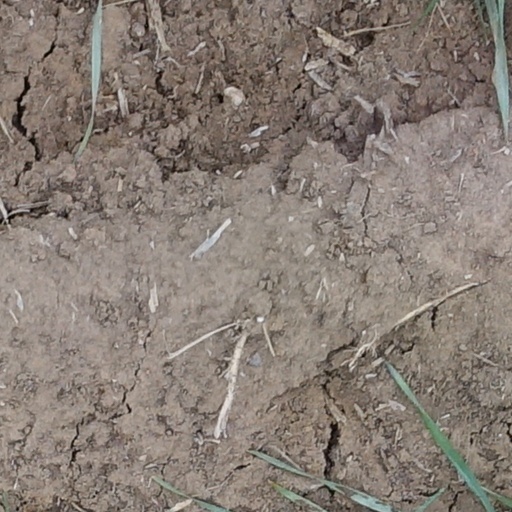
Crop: wheat